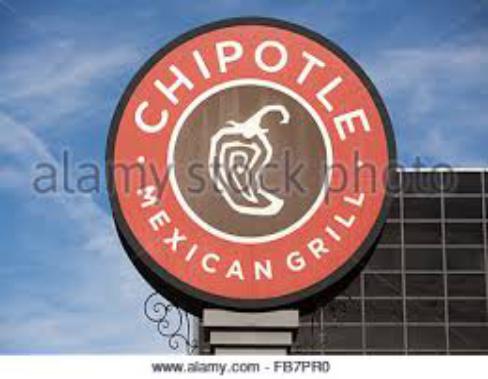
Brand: Chipotle Mexican Grill-2
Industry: Clothes